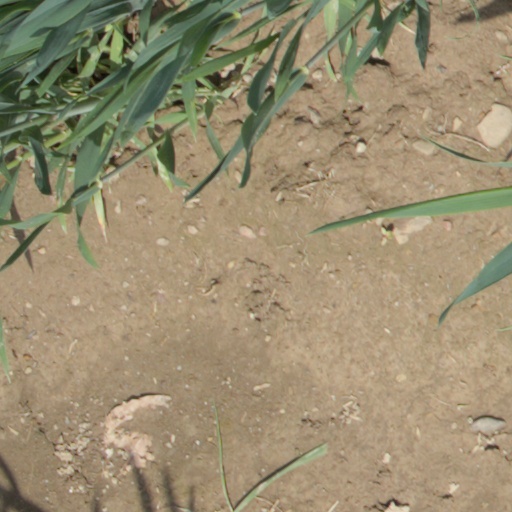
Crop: wheat